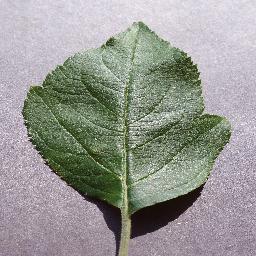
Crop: apple
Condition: healthy